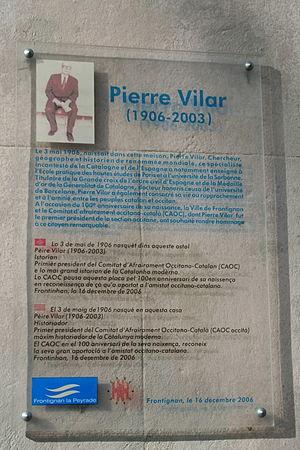
Frontignan (Hérault) - plaque sur la maison où est né Pierre Vilar (1906-2003) historien.
Pierre Vilar est un historien moderniste et hispaniste français, spécialiste de l'histoire de la Catalogne.
Le Cercle d'Afrairament Occitanocatalan en occitan, Cercle d'Agermanament Occitano-Català en catalan, Cercle de Jumelage Occitano-Catalan en français) ou CAOC est une association qui a pour but de développer les relations entre les cultures occitanes et catalanes.